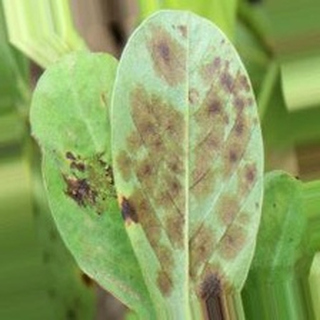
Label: groundnut_rust